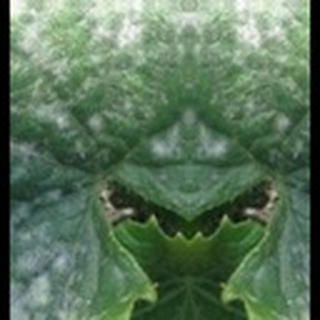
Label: cotton_powdery_mildew